2022 Philadelphia Phillies season

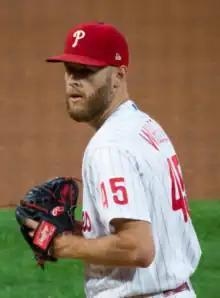
Zack Wheeler was dominant against the Padres giving up just two runs and four hits over 13 innings.

The Phillies traveled to Busch Stadium to face the St. Louis Cardinals in a best of three game series. The Cardinals were the #3 seed in the National League as a result of them winning the NL Central division. In Game 1, Zack Wheeler took the ball for the Phillies and pitched scoreless innings. The game was scoreless until the seventh inning, when Juan Yepez hit a pinch-hit two-run home run off of Jose Alvarado, who had just relieved Wheeler. The score was still 2–0 in the top of the ninth when Cardinals closer Ryan Helsley, who had jammed fingers on his throwing hand in his previous appearance, allowed a single and two walks, then hit Alec Bohm with a 101-mph fastball, giving the Phillies their first run. With the bases still loaded, the next batter Jean Segura hit an opposite-field single to give the Phillies a 3–2 lead. The Phillies got three more runs in the inning off of singles by Bryson Stott and Brandon Marsh to make the score 6–2. The Cardinals scored a run in their half of the ninth, but Zach Eflin struck out the game-tying run in Yadier Molina to give the Phillies their first postseason victory in 11 years. Before the game, the St. Louis Cardinals had been 93–0 when leading a postseason game by two or more runs in the ninth inning.